James Fairbairn

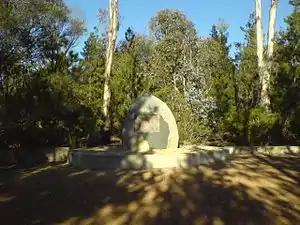
Memorial opened by Sir Robert Menzies in 1960 (20th anniversary).

In 1933, Fairbairn resigned his state seat to contest the House of Representatives seat of Flinders at a by-election following the resignation of former prime minister Stanley Bruce. He was successful, and held the seat until his death. He regularly flew between his property and Canberra and was recognised as an authority on aviation. He flew around Australia in 1935, and in 1936 he bought a De Havilland Dragonfly in England and flew it back to Australia. Fairbairn's family were known as the "Flying Fairbairns". In 1935 his younger brother George Patrick Fairbairn and sister-in-law Mary were killed when a plane piloted by Mary crashed at Essendon North.